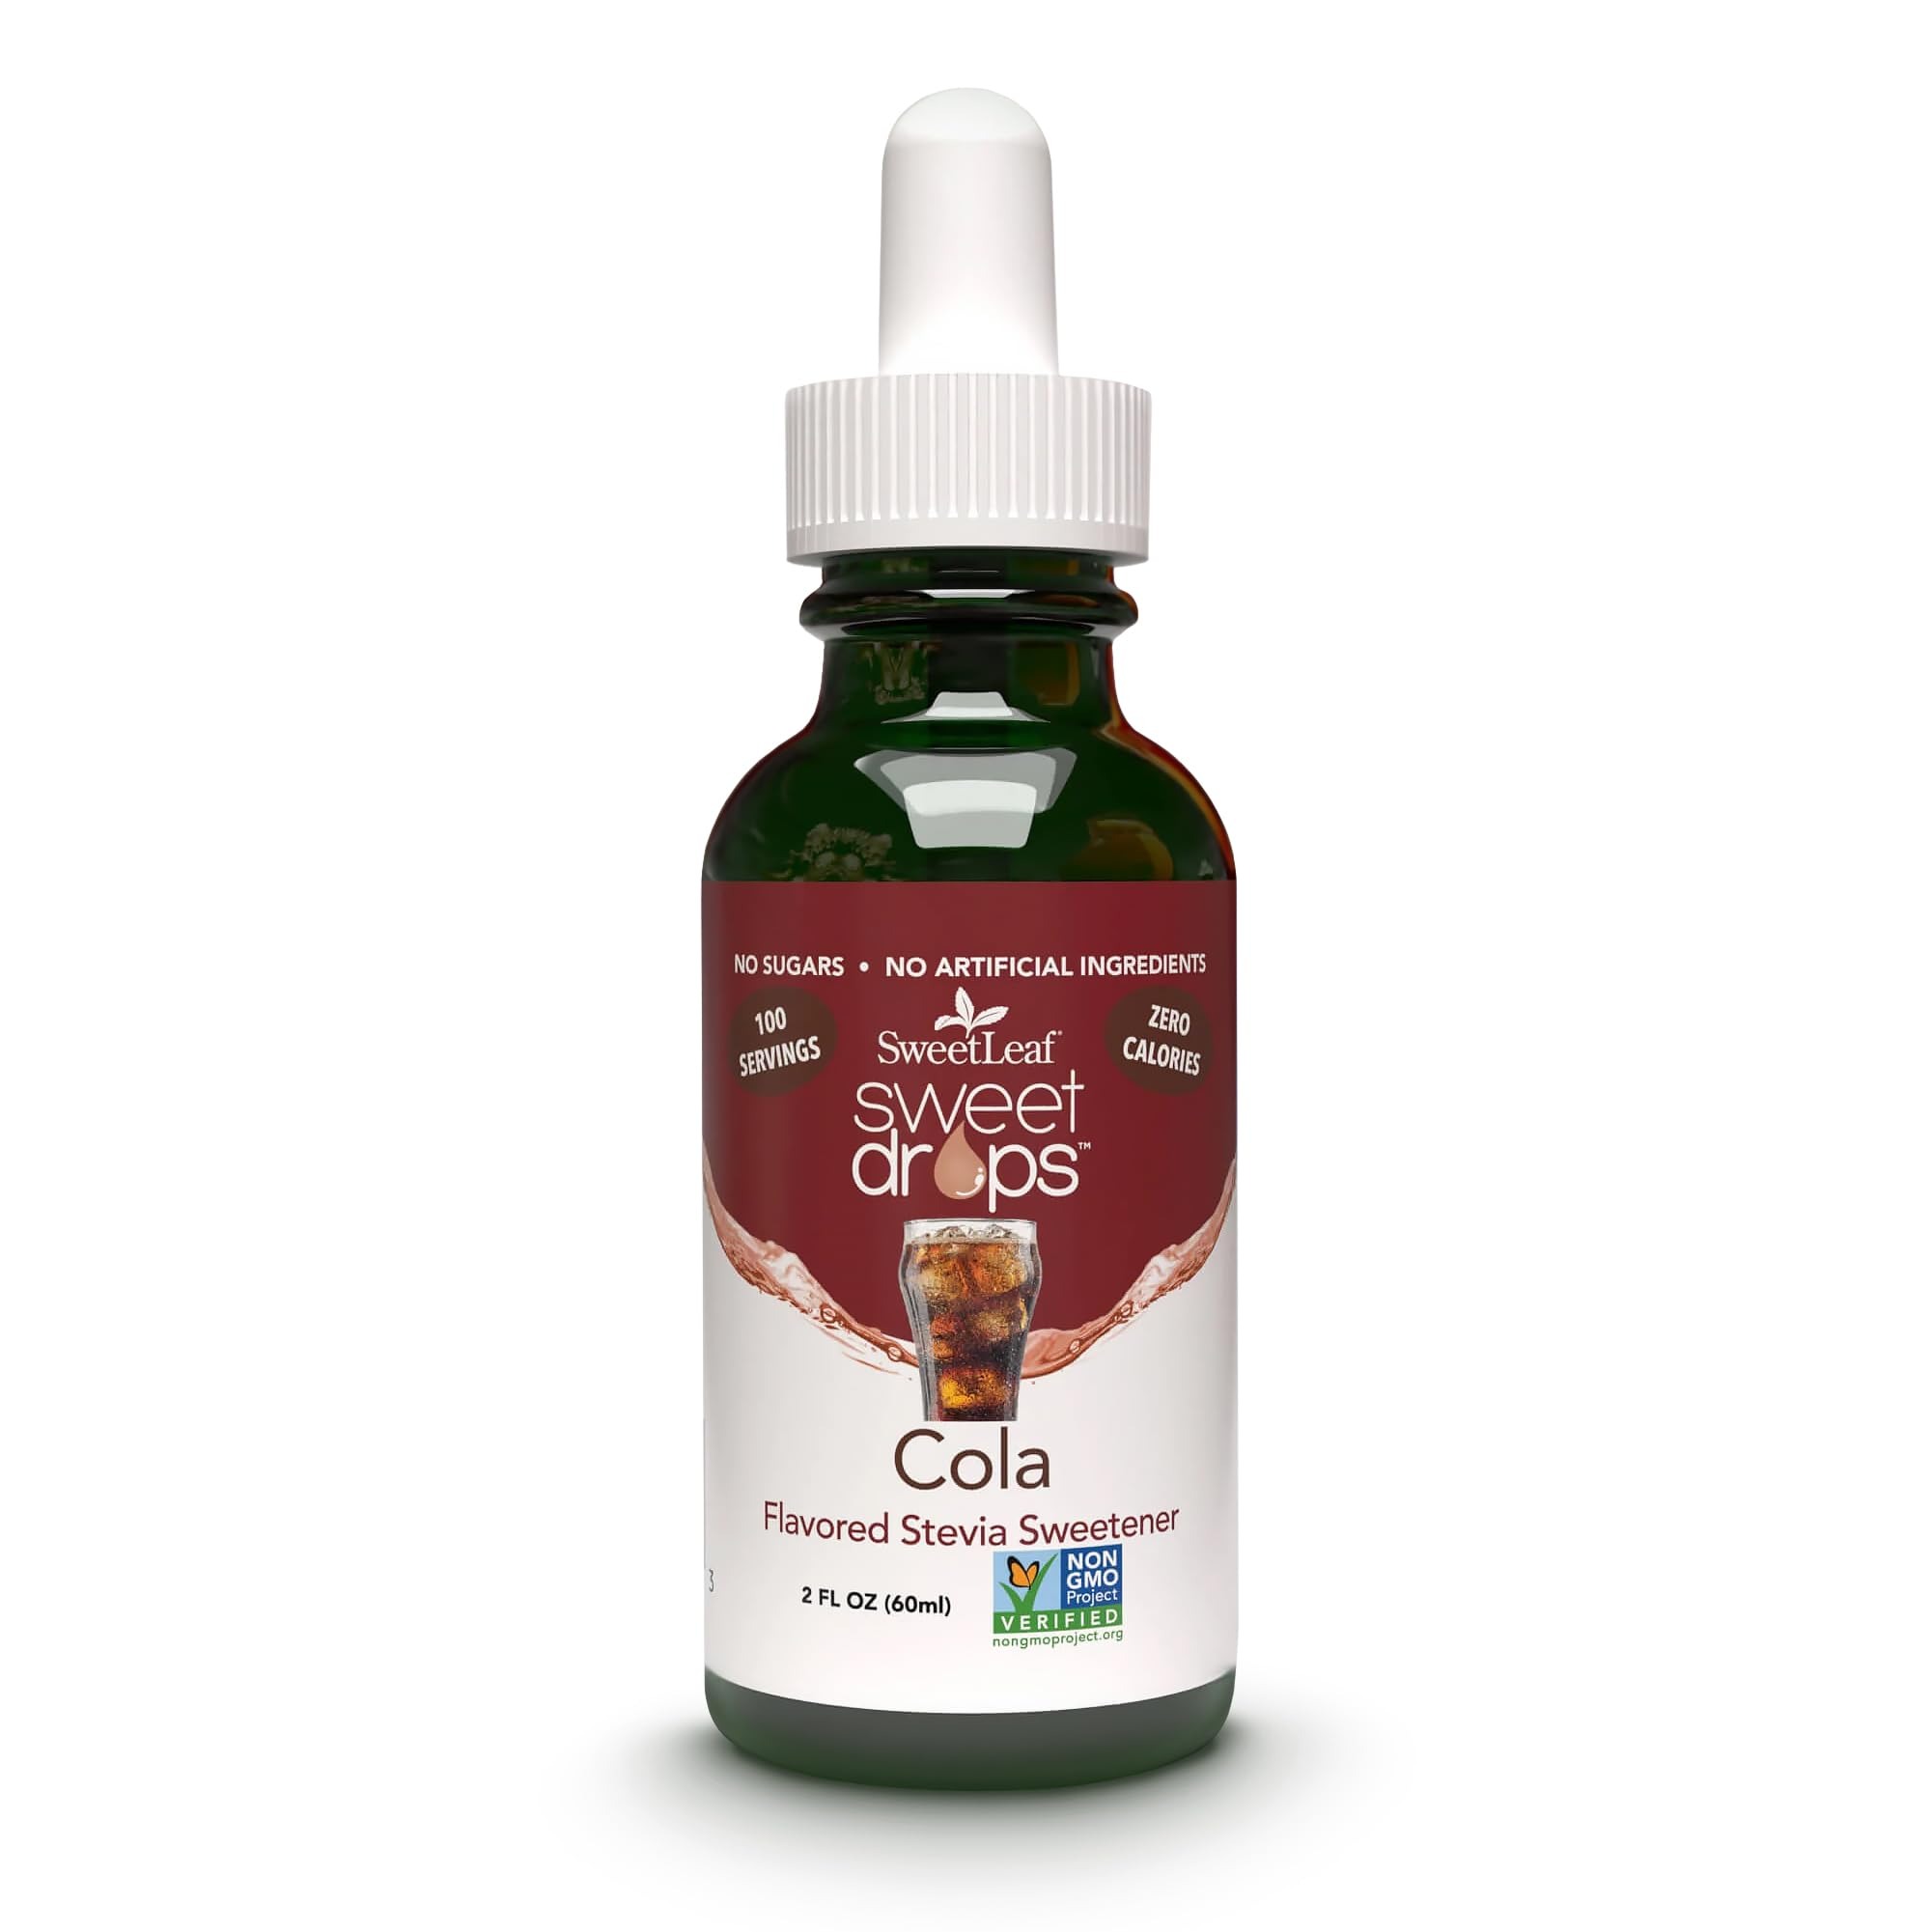
Item Name: SweetLeaf Stevia Sweet Drops Cola - Liquid Stevia Drops Sweetener, Zero Calorie, Non-GMO Flavored Stevia Liquid Sugar Substitute for Sugar-Free Sodas, Mixed Drinks, 2 Fl Oz
Bullet Point 1: SWEETLEAF COLA SWEET DROPS: Bring delicious sweetness back into your life with stevia, a naturally sweet leaf native to South America.
Bullet Point 2: FOR FLAVORED DRINKS AND MORE: Naturally sweeten and flavor homemade sodas or mixed drinks with our convenient travel-size liquid stevia drops in 2-ounce recyclable glass bottles.
Bullet Point 3: AWARD-WINNING STEVIA DROPS: Winner of 36 taste awards, SweetLeaf makes the best-tasting stevia drops that leave no bitter aftertaste.
Bullet Point 4: KETO KIND STEVIA LEAF: Our sugar-free Cola stevia liquid is keto-friendly, gluten-free, non-GMO, zero calorie, non-glycemic response, and kosher; we also make organic stevia liquid drops.
Bullet Point 5: WE MAKE LIFE NATURALLY SWEET: SweetLeaf was the company that first brought its non-GMO, natural, and organic stevia sweeteners to the United States over 40 years ago.
Value: 2.0
Unit: Fl Oz

Price: 10.69